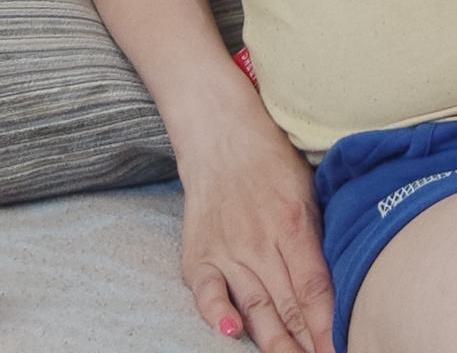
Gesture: no_gesture